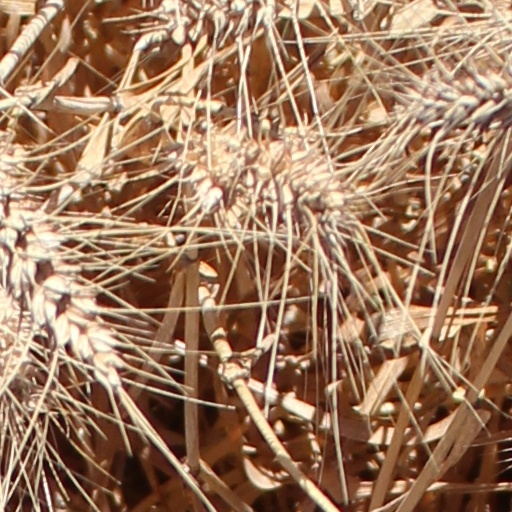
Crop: wheat